Buddhist Traditional Sangha of Russia

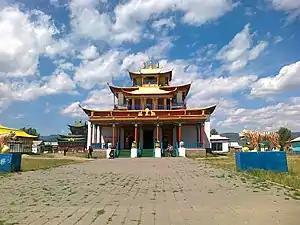
Ivolginsky Datsan, headquarters of the organization

Buddhist Traditional Sangha of Russia is a centralized religious organization, which is the largest Buddhist community in Buryatia and one of the largest in Russia. The center of the Buddhist Traditional Sangha of Russia and the main residence of Pandito Khambo Lama is located in the Ivolginsky Datsan, Republic of Buryatia. The second residence of Pandito Khambo Lama is the Khambyn Sume Datsan in Ulan-Ude.